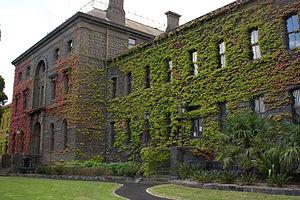
Alors que le mur végétalisé est généralement un mur sur lequel poussent des plantes grimpantes, les concepts de mur vivant, mur-manteaux végétalisé et mur végétal décrivent des jardins ou écosystèmes verticaux, plus ou moins artificiels. Ces parois verticales végétales ou végétalisées sont conçues tantôt comme éléments esthétiques et de décor intérieur ou extérieur, tantôt comme œuvres d'art utilisant le végétal, ou encore comme éléments d'écologie urbaine. Dans ce dernier cas, ces murs, comme les terrasses végétalisées ou les clôtures végétales, peuvent contribuer à la quinzième cible HQE, ainsi peut-être qu'à la restauration de réseaux de corridors biologiques en ville notamment. Ils peuvent servir de refuge ou de garde-manger pour les oiseaux, les invertébrés ou les mammifères, mais ils peuvent également jouer un rôle en matière de microclimat, d'épuration des eaux, de régulation des crues urbaines et de la qualité de l'air. Le mur végétal porte aussi le nom de PCVV pour « paroi complexe végétalisée verticale ». Son équivalent horizontal est la toiture végétalisée.